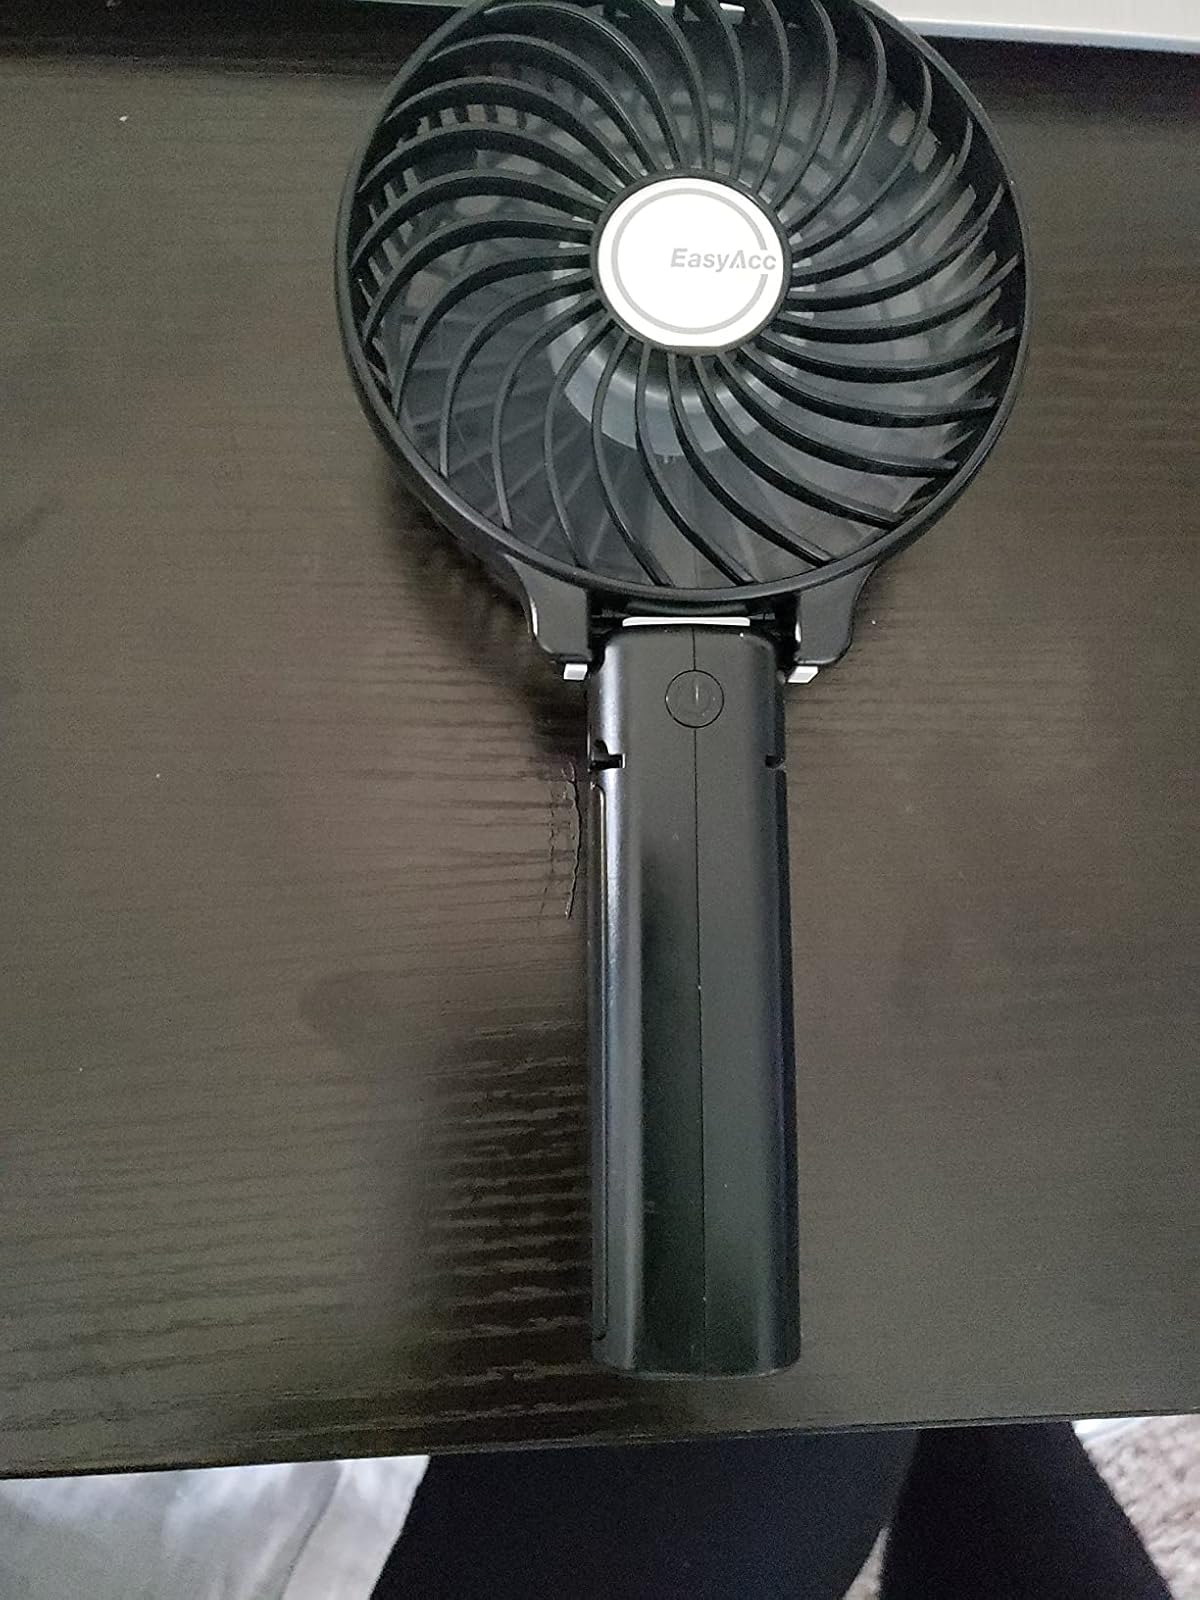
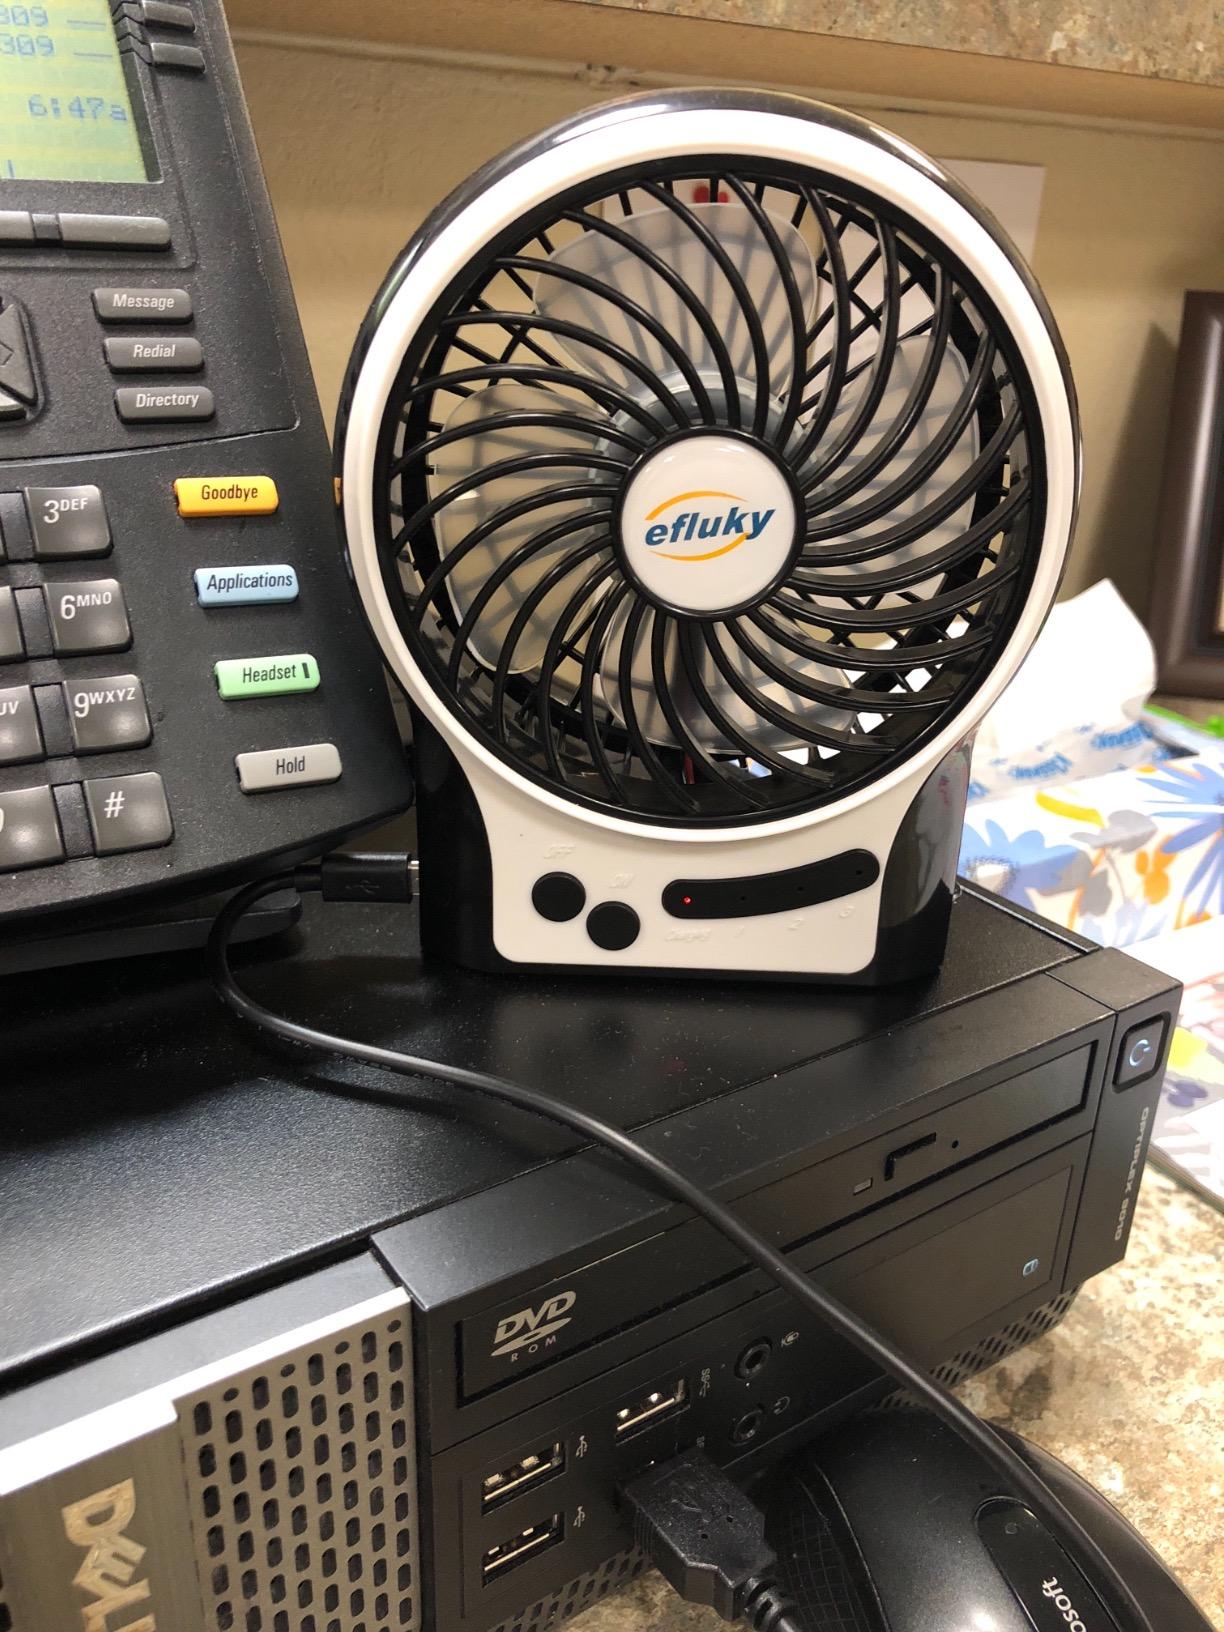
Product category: fan
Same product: no